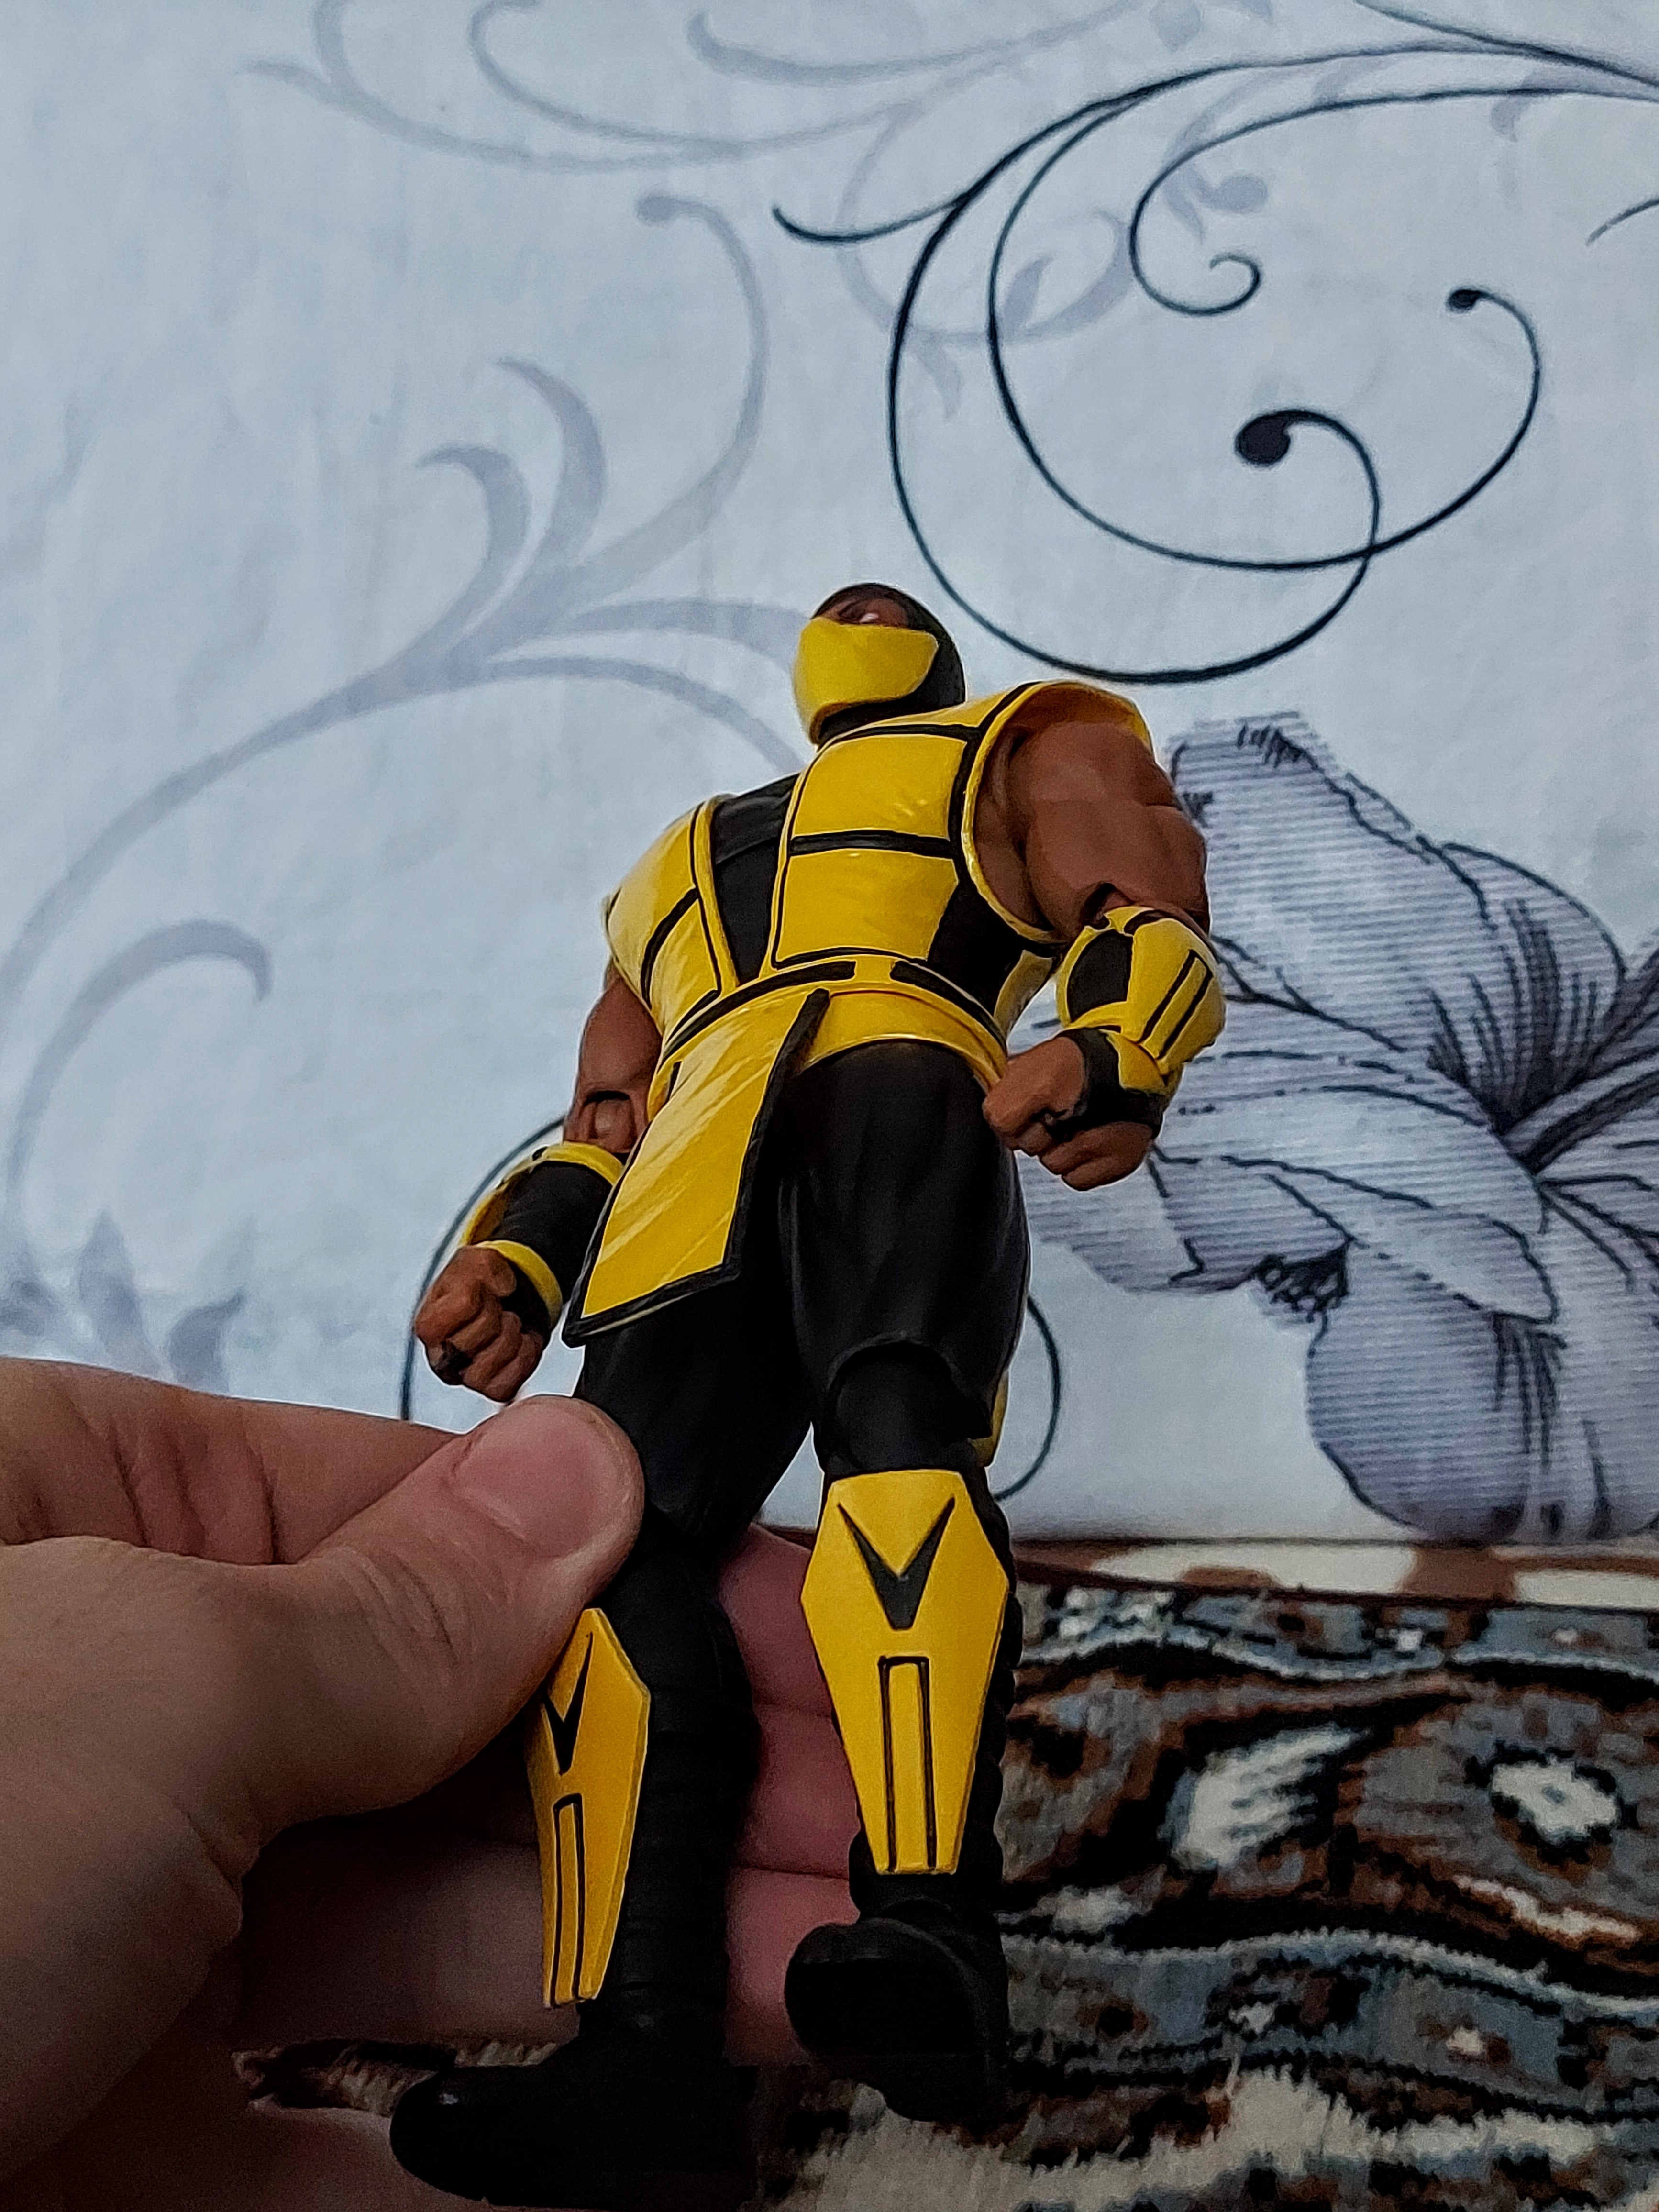
scorpion, storm, collectibles, hand, human body, cartoon, gesture, art, shorts, illustration, fictional character, personal protective equipment, happy, drawing, painting, fun, Animated cartoon, recreation, visual arts, fiction, comics, construction worker, animation, machine, rock, team, robot, selfie, adventure, uniform, sports gear